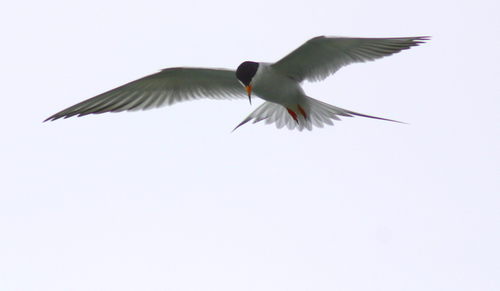
the bird has a black head with an orange beckbird with long wings and sharp pointed bill and a black crown
this bird has a black crown, a pointy orange bill, and a large wingspan.
this is a white bird with a dark black crown and a long, orange, pointy beak.
medium to large white and black bird with medium orange tarsus and medium orange beak
this flying bird has a pointy orange bill with black tip, black crown white chest and belly, orange foot, white inner rectrices.
this large bird has a light grey underbelly and wings, with it's covered in black and a long pointed beak.
this medium-sized bird has white feathers, and black crown with orange bill.
this amazing guy has a beautiful white body with a black head.
the bird has a black crown, and the rest of the body is off white.
Species: Caspian Tern